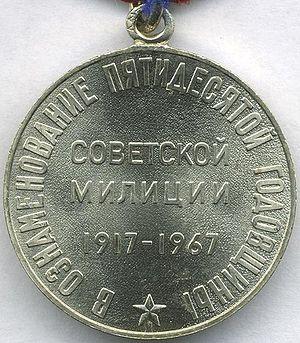
Médaille du Jubilé ""50 Ans des Forces Armées de l'URSS"" (revers) Русский: Юбилейная медаль «50 лет Вооружённых Сил СССР», реверс медали."